Beatty–Trimpe Farm

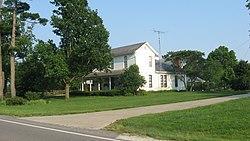
Beatty–Trimpe Farmhouse, June 2011

Beatty–Trimpe Farm, also known as the Beatty–Kasting–Trimpe Farm, is a historic home and farm located in Hamilton Township, Jackson County, Indiana. The farmhouse was built about 1874, and is a two-story, brick Italianate style I-house with a one-story rear ell. A one-story addition was constructed in 1970. Also on the property are the contributing smokehouse (c. 1874), ice house, scale shed (c. 1910), round roof barn (c. 1949), granary / corn crib (c. 1949), garage / workshop (c. 1949), and English barn (1850s).